Gaspee affair

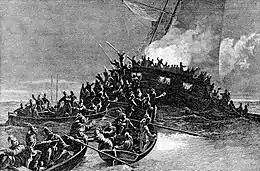
An 1886 engraving of the burning of "Gaspee" by the Sons of Liberty

The "Gaspee" affair was a significant event in the lead-up to the American Revolution. HMS "Gaspee" was a Royal Navy revenue schooner that enforced the Navigation Acts around Newport, Rhode Island, in 1772. It ran aground in shallow water while chasing the packet boat "Hannah" on June 9 off Warwick, Rhode Island. A group of men led by Abraham Whipple and John Brown I attacked, boarded, and burned the "Gaspee" to the waterline.